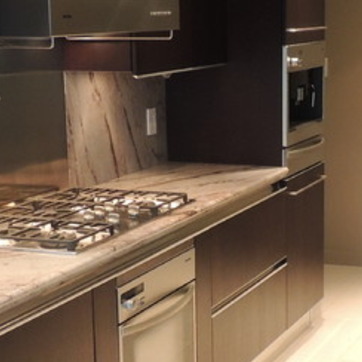
Material: polishedstone